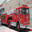
Label: truck